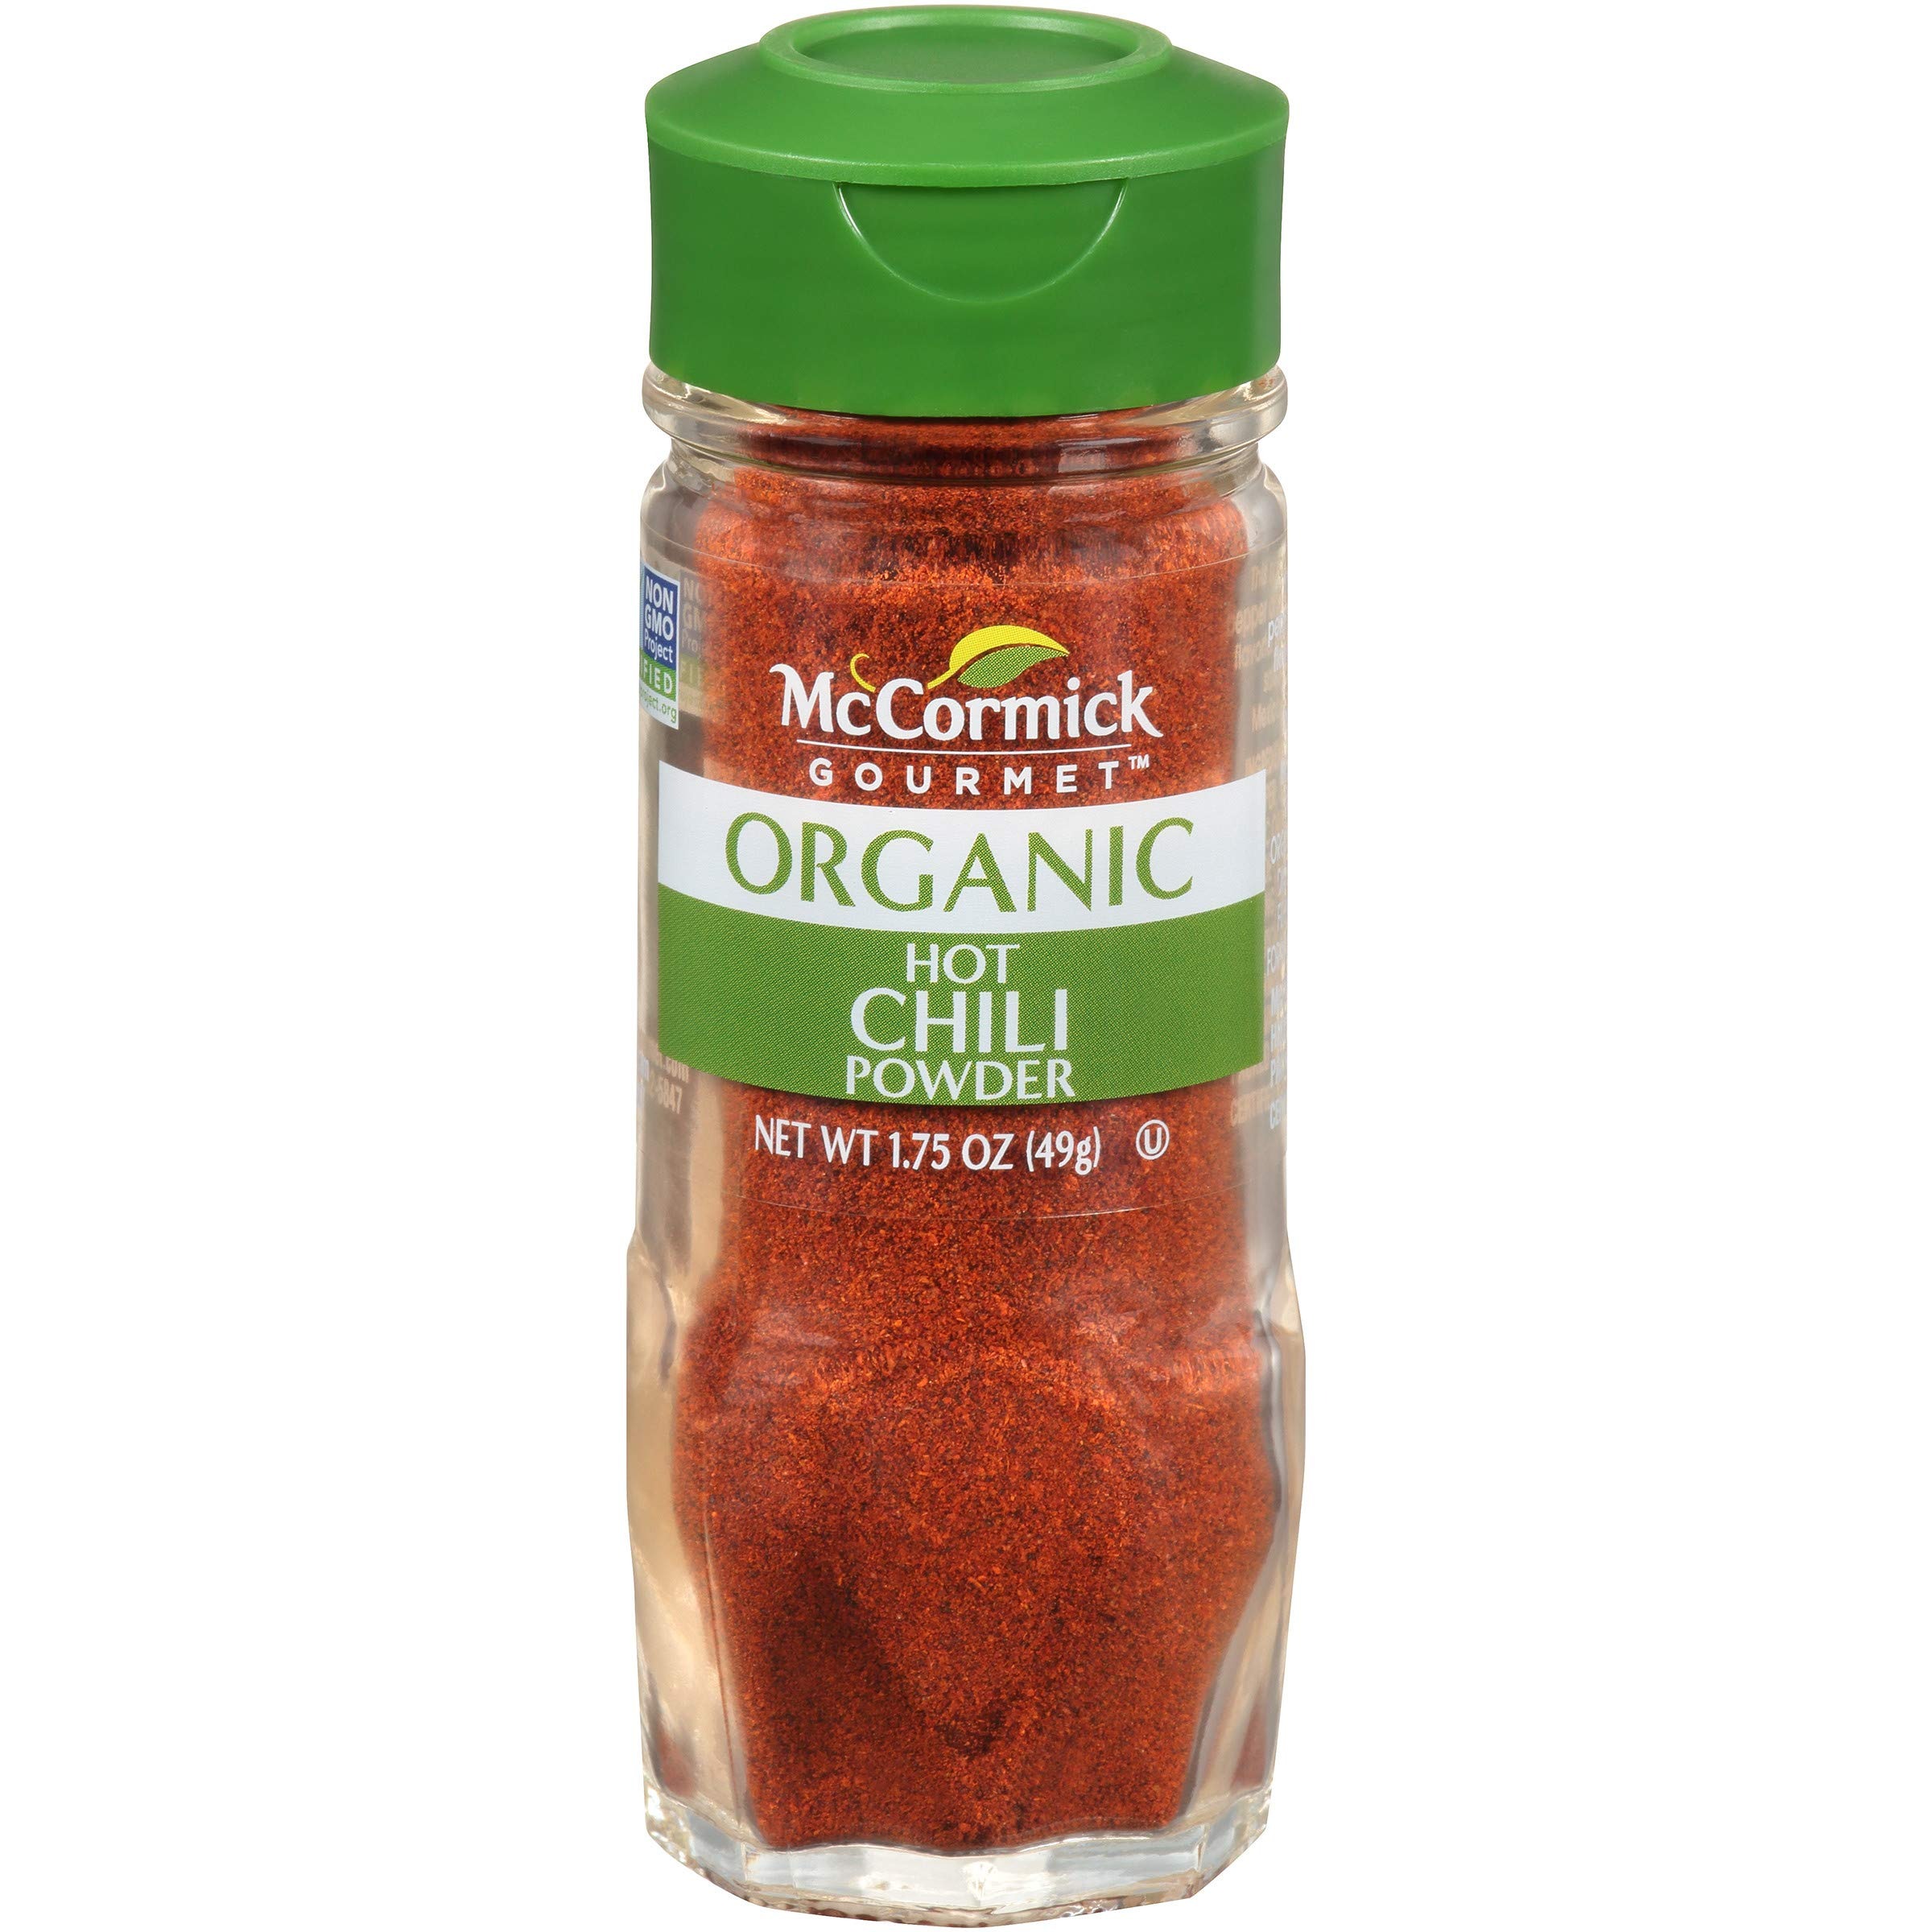
Item Name: McCormick Gourmet Organic Hot Chili Powder, 1.75 oz
Bullet Point 1: Spicy-hot blend of chili peppers, cumin, oregano and garlic
Bullet Point 2: For great tasting chili and Mexican & Southwestern dishes
Bullet Point 3: Our carefully sourced blend of spices is certified Organic and non GMO
Bullet Point 4: Seasons tacos, guacamole, enchiladas, salsa and chili con carne
Bullet Point 5: Rub on grilled meat or add to marinades and barbecue sauces
Value: 1.75
Unit: Ounce

Price: 12.95